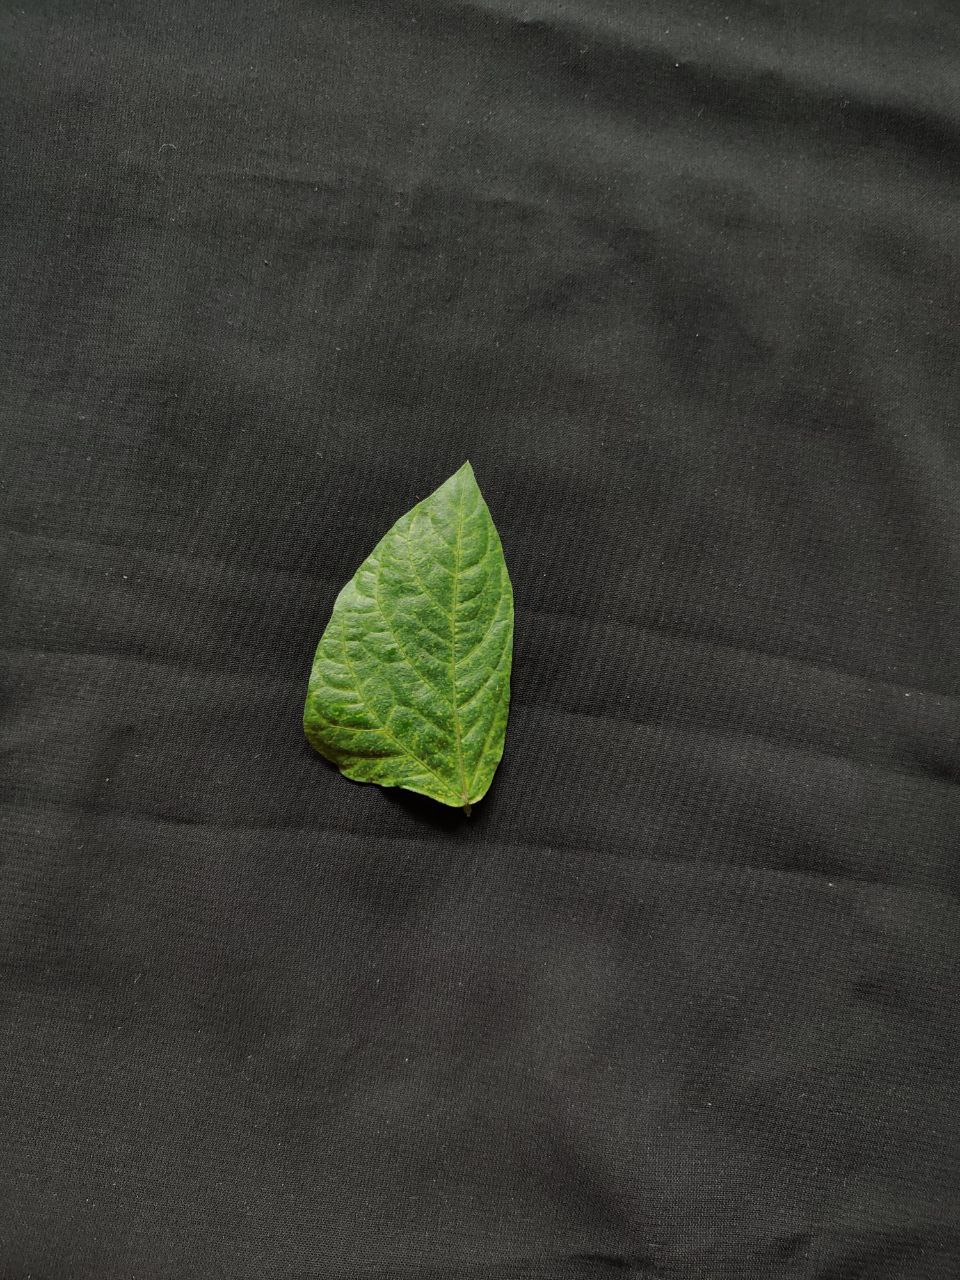
Crop: cowpea
Leaf condition: Mosaic Virus